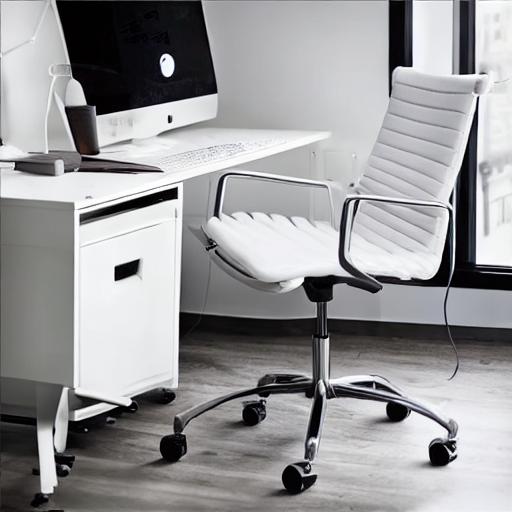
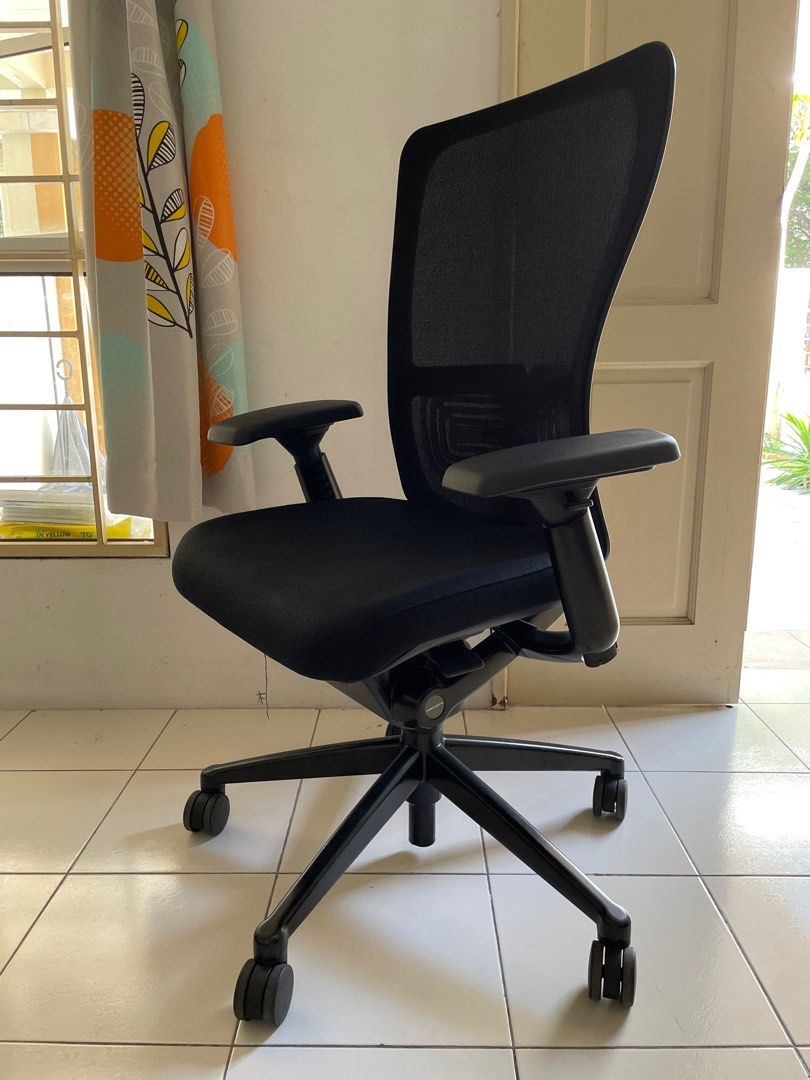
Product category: items_chair
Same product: no